Russians in Ukraine

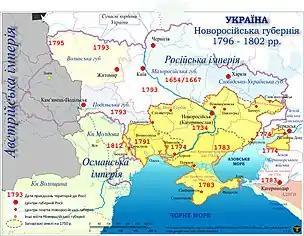
A map of what was known as "Novorossiya (New Russia)" during the Russian Empire (in yellow). Includes territories of modern Ukraine, Russia and Moldova

At the end of the 18th century, the Russian Empire captured large uninhabited steppe territories from the former Crimean Khanate. The systematic colonization of lands in what became known as Novorossiya (mainly Crimea, Taurida and around Odesa) began. Migrants from many ethnic groups (predominantly Ukrainians and Russians from Russia proper) came to the area. At the same time, the discovery of coal in the Donets Basin also marked the commencement of a large-scale industrialization and an influx of workers from other parts of the Russian Empire.